Honda in Formula One

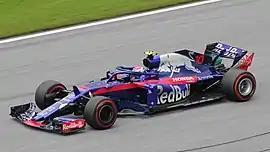
Pierre Gasly at the 2018 Austrian Grand Prix

In September 2017, it was announced that Honda would be the works engine partner to Toro Rosso for the 2018 season, with previous partner McLaren switching to customer Renault units. From 2018 onwards, Honda split the responsibilities of project leader in two, with Toyoharu Tanabe taking charge of trackside operations and Yasuaki Asaki leading development in Japan. In addition, Honda would also provide full trackside factory support, brand endorsements, free engines and official vehicles to Scuderia Toro Rosso. Honda's 2018 power unit, the RA618H, was a more mature variant of the architecture introduced in 2017, while Toro Rosso were more relaxed on the PU dimension requirements than McLaren. The power unit proved to be significantly more reliable compared to the previous year, with only three engine-related retirements throughout the season. In just the second race of the season in Bahrain, the team finished in fourth place with Pierre Gasly, Honda's best result since returning to the sport in 2015. At the seventh round in Canada, Honda debuted their upgraded Spec 2 unit, and after assessing the competitiveness of Honda compared to Renault, senior team Red Bull Racing announced they would switch to Honda for 2019. Honda then focused the rest of the year on gaining experience for 2019, thus often changing engines despite receiving grid penalties. The introduction of the Spec 3 power unit brought notable performance improvements, yielding sixth and seventh places in qualifying for the Japanese Grand Prix. The team finished the season ninth in the constructors' standings with eight points finishes.